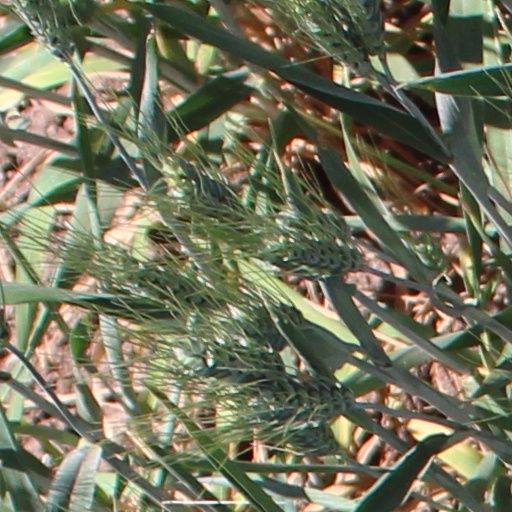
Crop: wheat